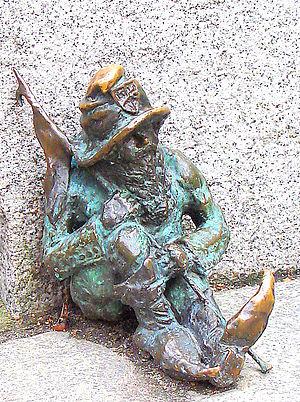
Les nains de Wrocław forment un ensemble de petites figurines représentant des nains, généralement en bronze, placées dans les rues de Wrocław depuis 2001. Leur nombre n'a fait qu'augmenter, et désormais, ils forment incontestablement l'une des attractions les plus réputées de la ville. À ceux qui aiment combiner leurs visites touristiques à Wrocław avec la recherche des nains sont proposés des brochures spéciales et des visites guidées. Le nombre de nains dans les rues n'est pas fixé, de nouveaux apparaissent chaque année, une partie d'entre eux sont volés ou vandalisés malgré la protection des autorités locales. En 2015, il y avait plus de 350 nains.